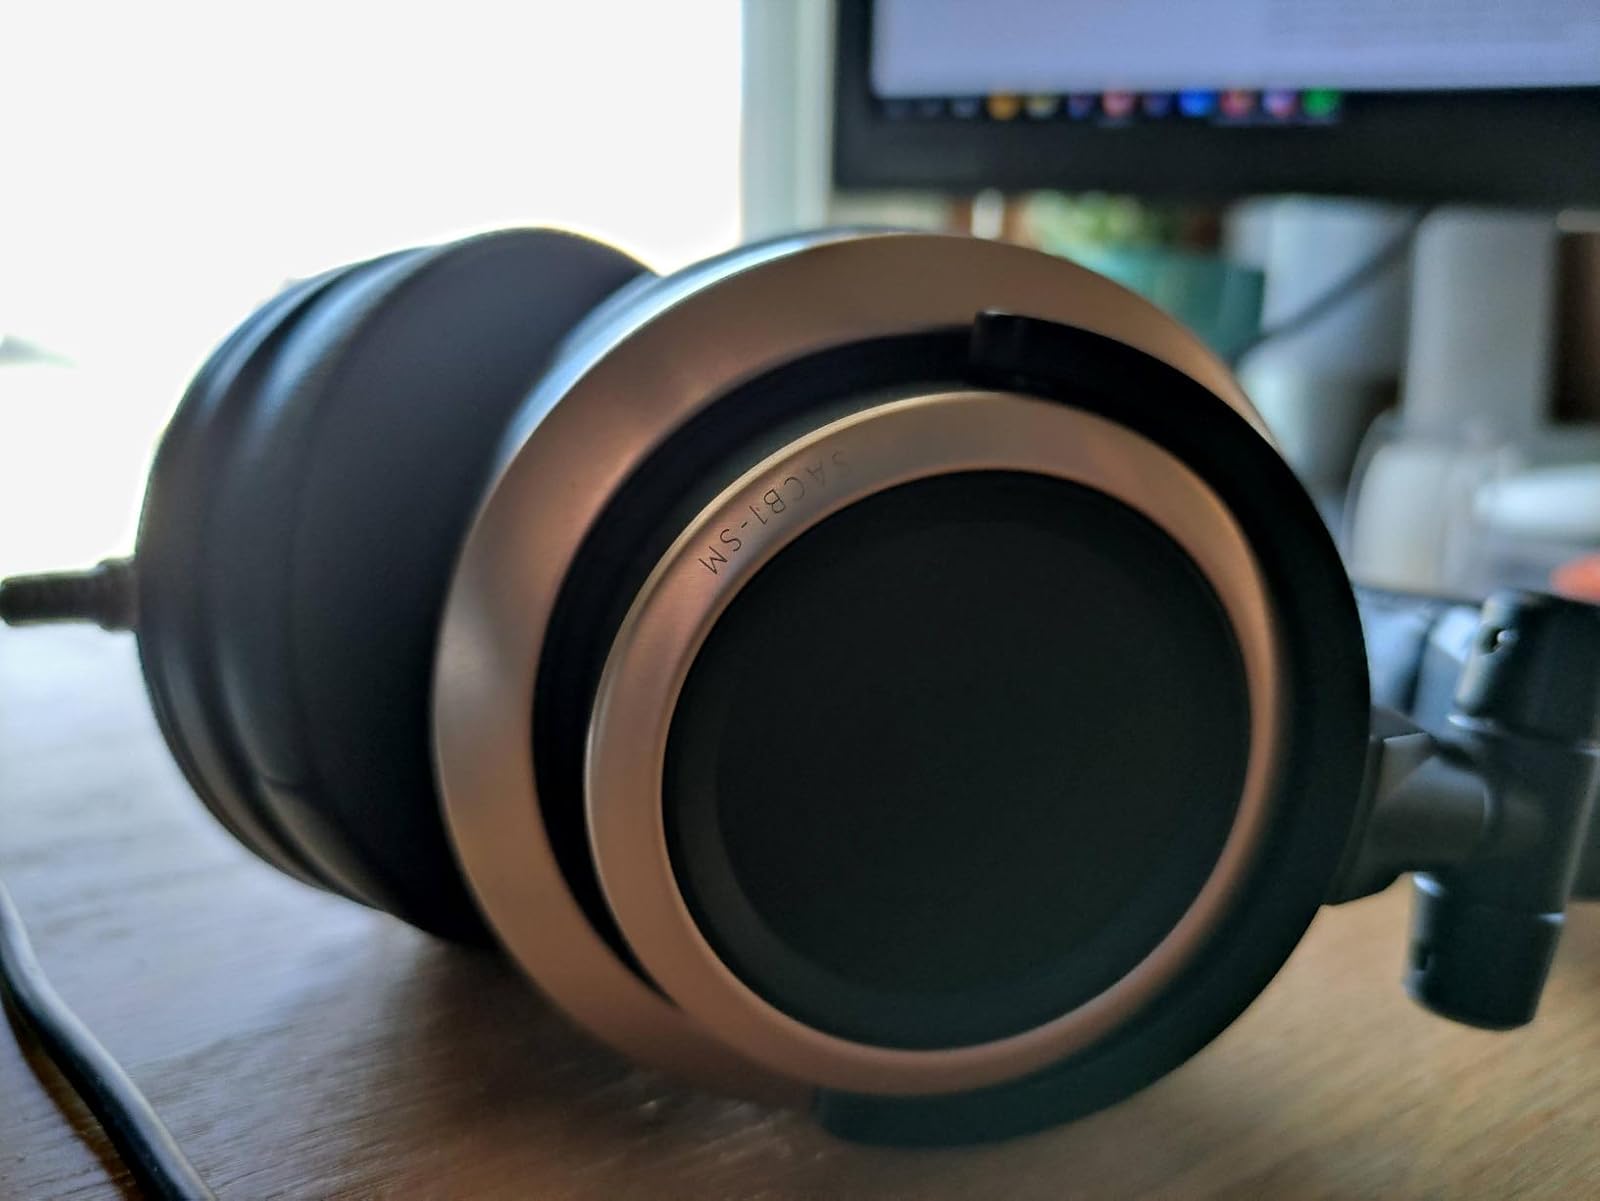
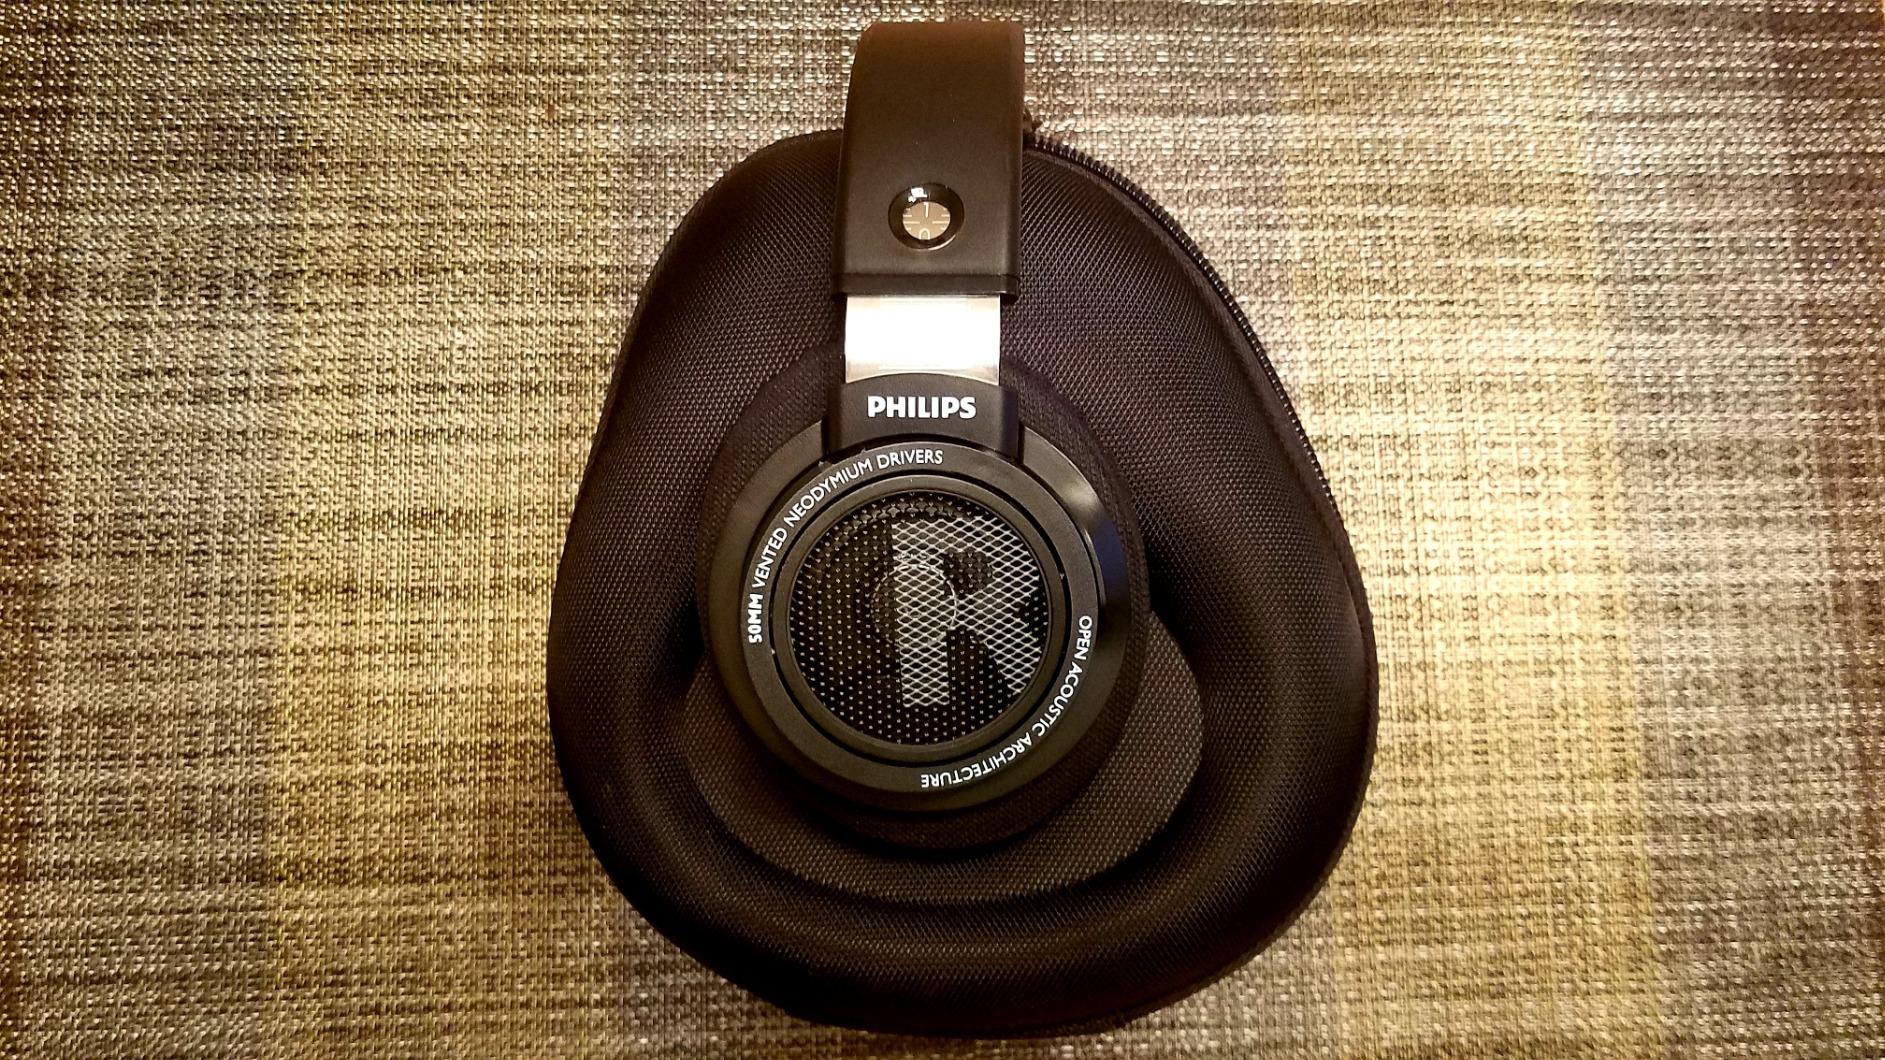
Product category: headphones
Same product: no